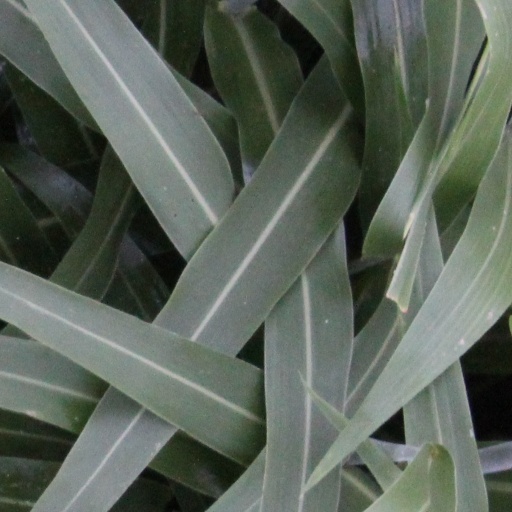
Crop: sorghum